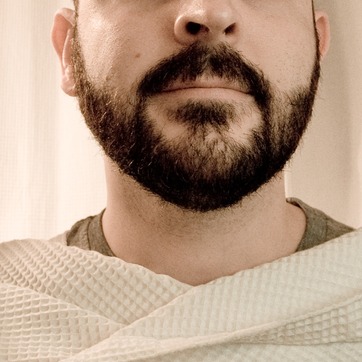
Material: hair